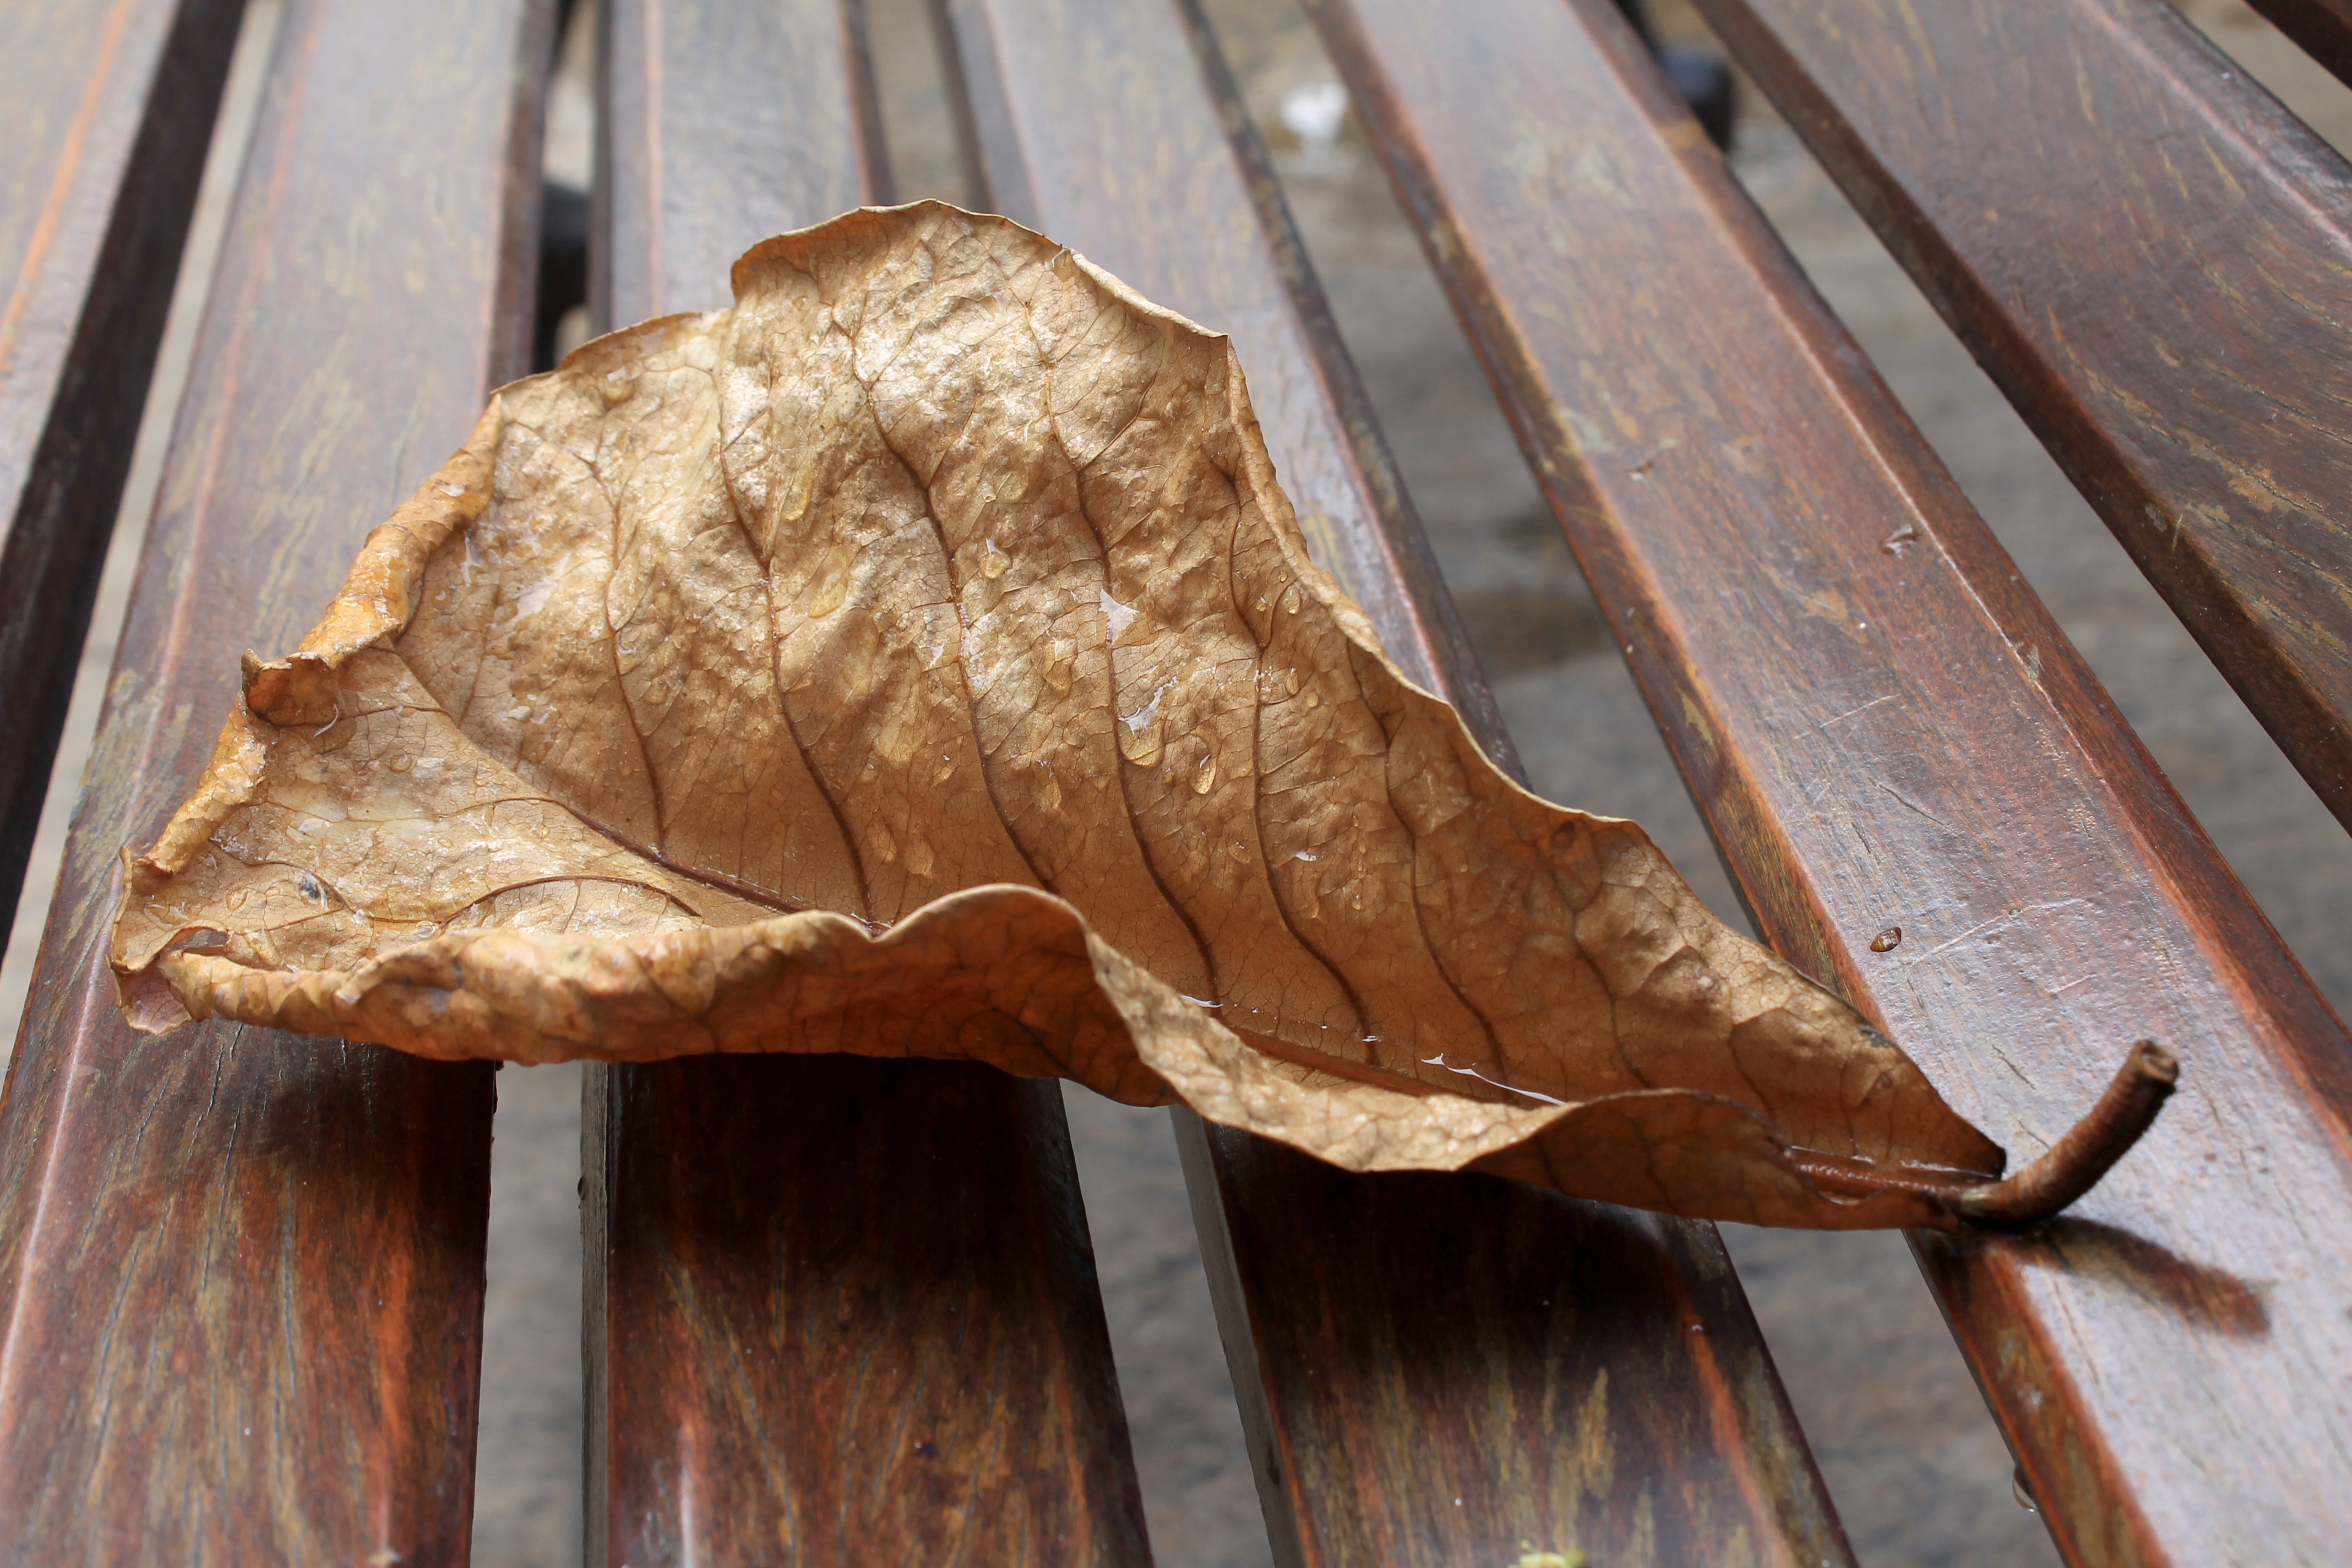
wing, wood, rain, leaf, raindrop, wet, horn, insect, moth, dry leaf, invertebrate, drops, carving